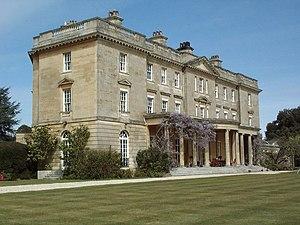
Exbury est un village du Hampshire, en Angleterre. C'est aussi la paroisse civile d'Exbury et Lepe. Il se trouve juste dans le district de New Forest, près de la Beaulieu river, à environ un mile de la côte de Solent. Il est surtout connu sous le nom d'Exbury House, construit par la famille Rothschild, et les célèbres Exbury Gardens. La famille Rothschild a encore des propriétés foncières importantes dans la région.